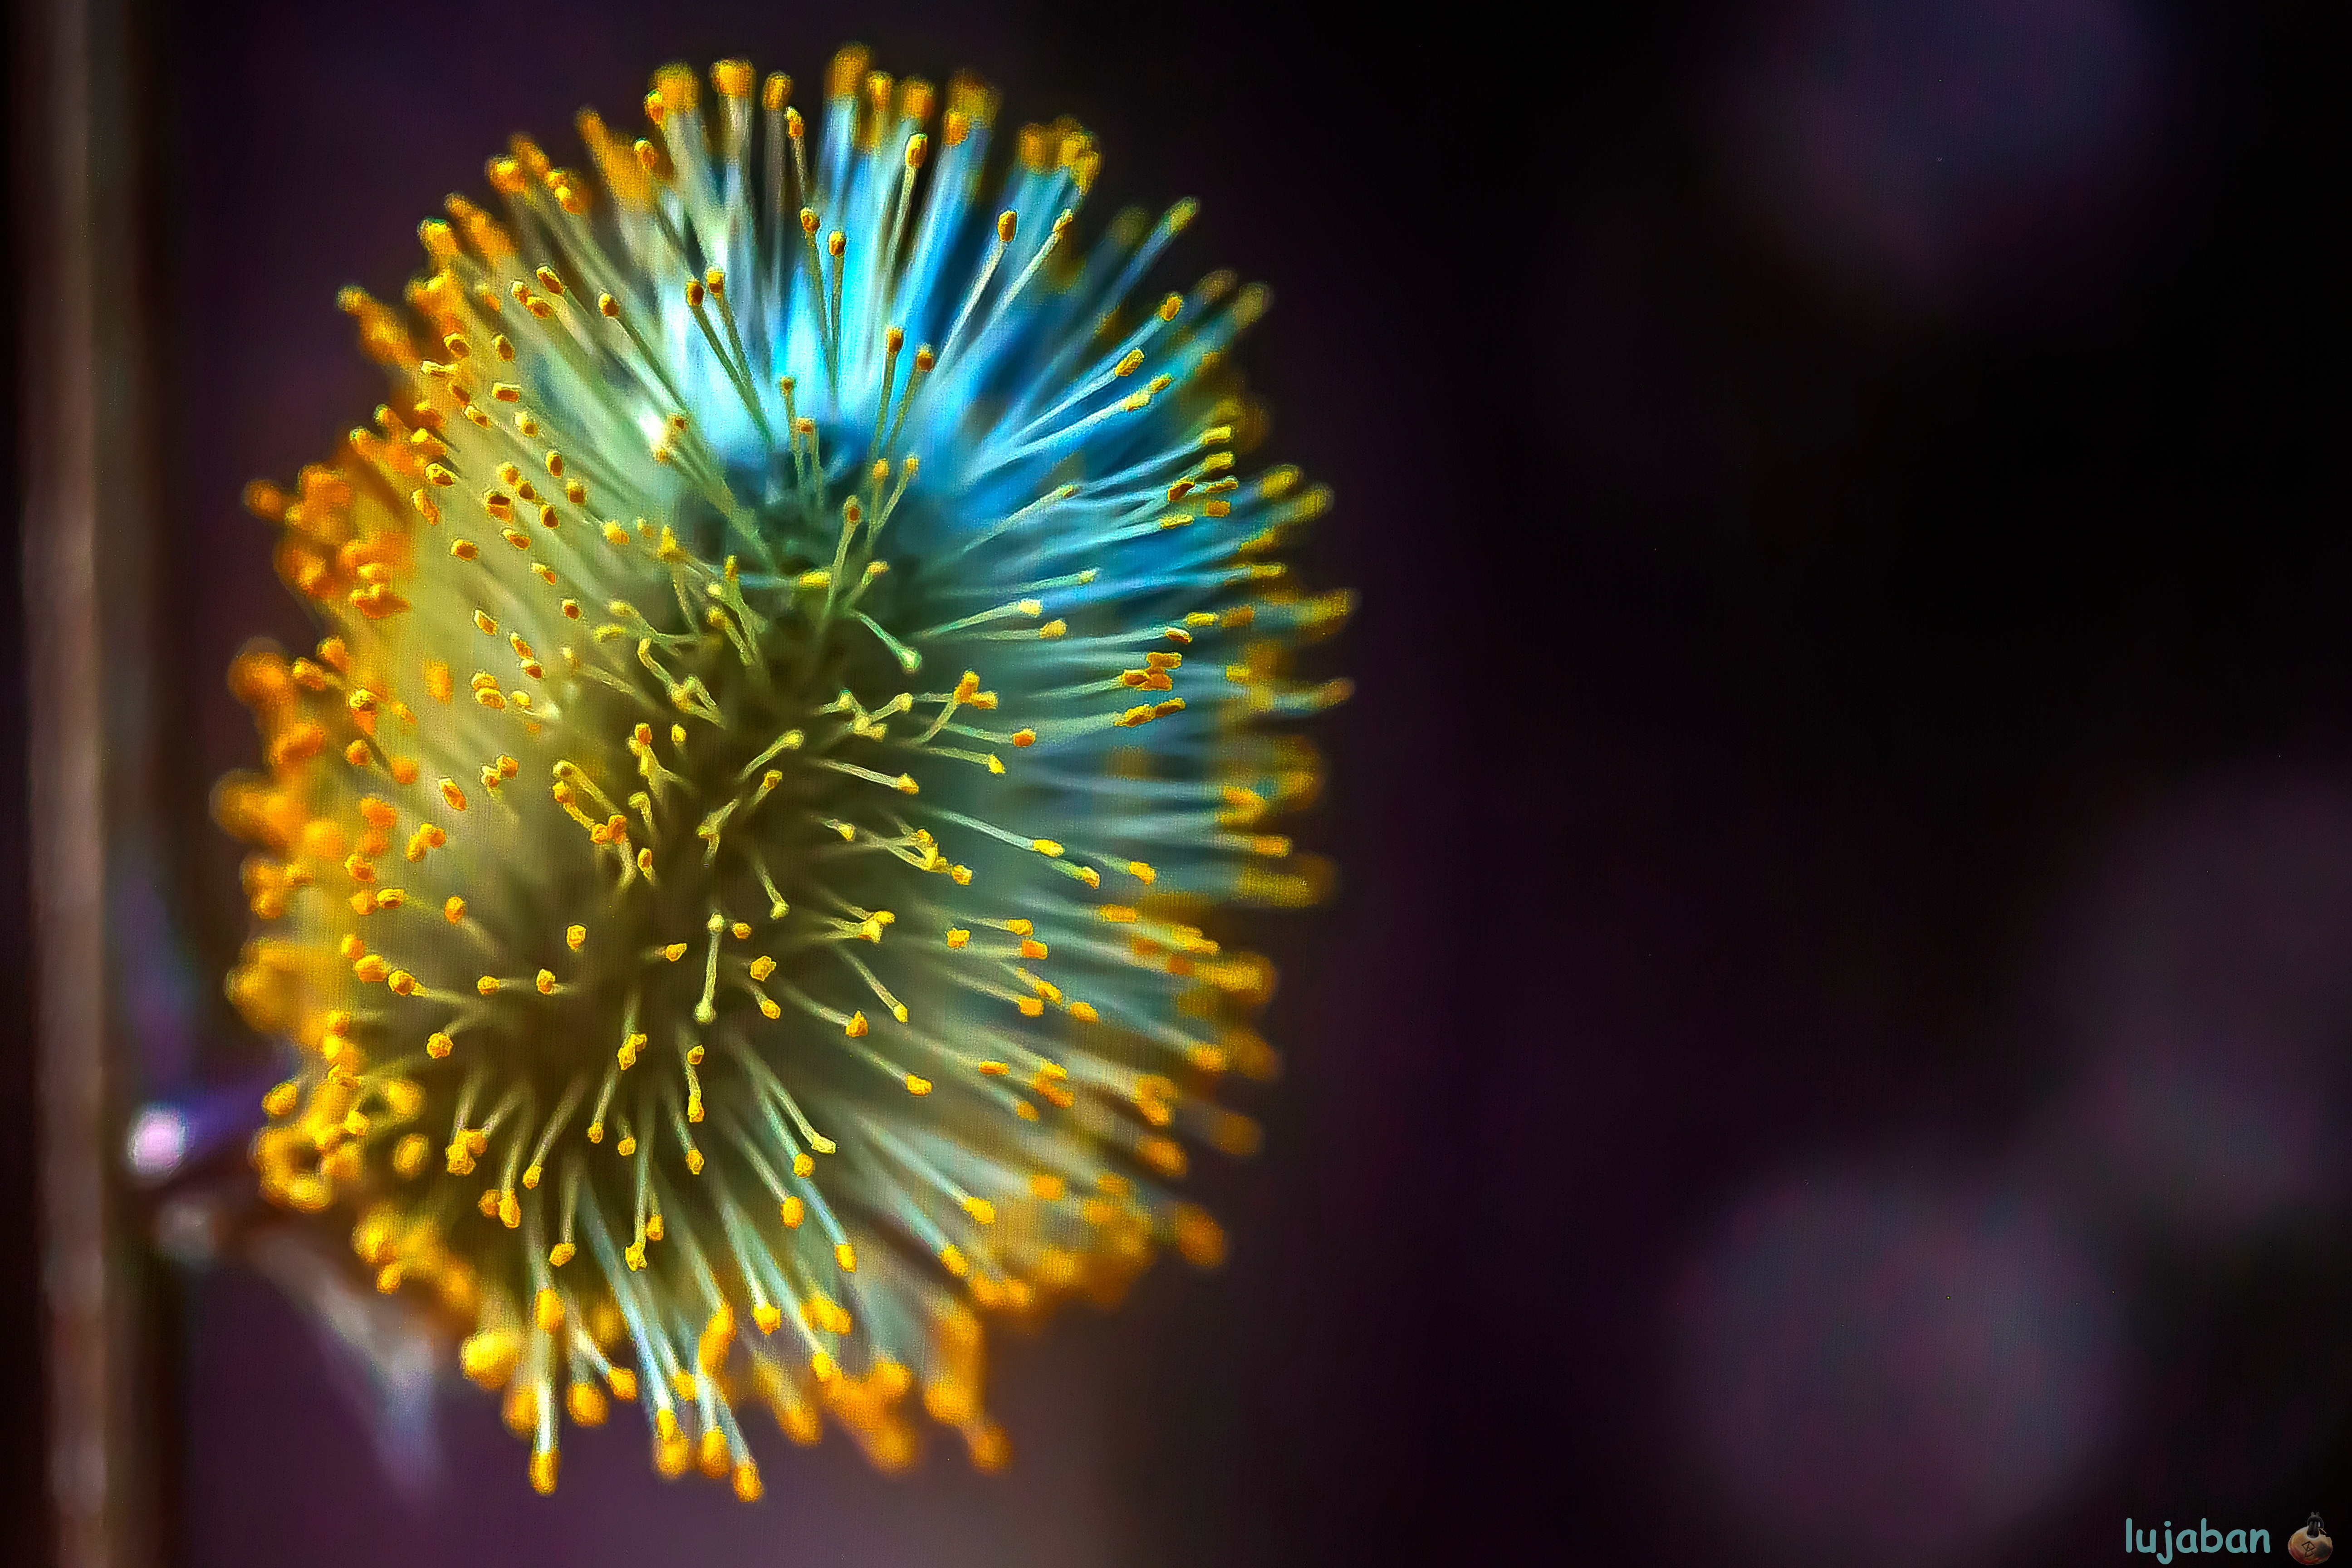
plant, photography, flower, petal, pollen, yellow, flora, close up, macro photography